Charentsavan

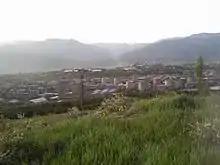
Charentsavan landscape

Several products of Charentsavan were delivered to the republics of the Soviet Union.